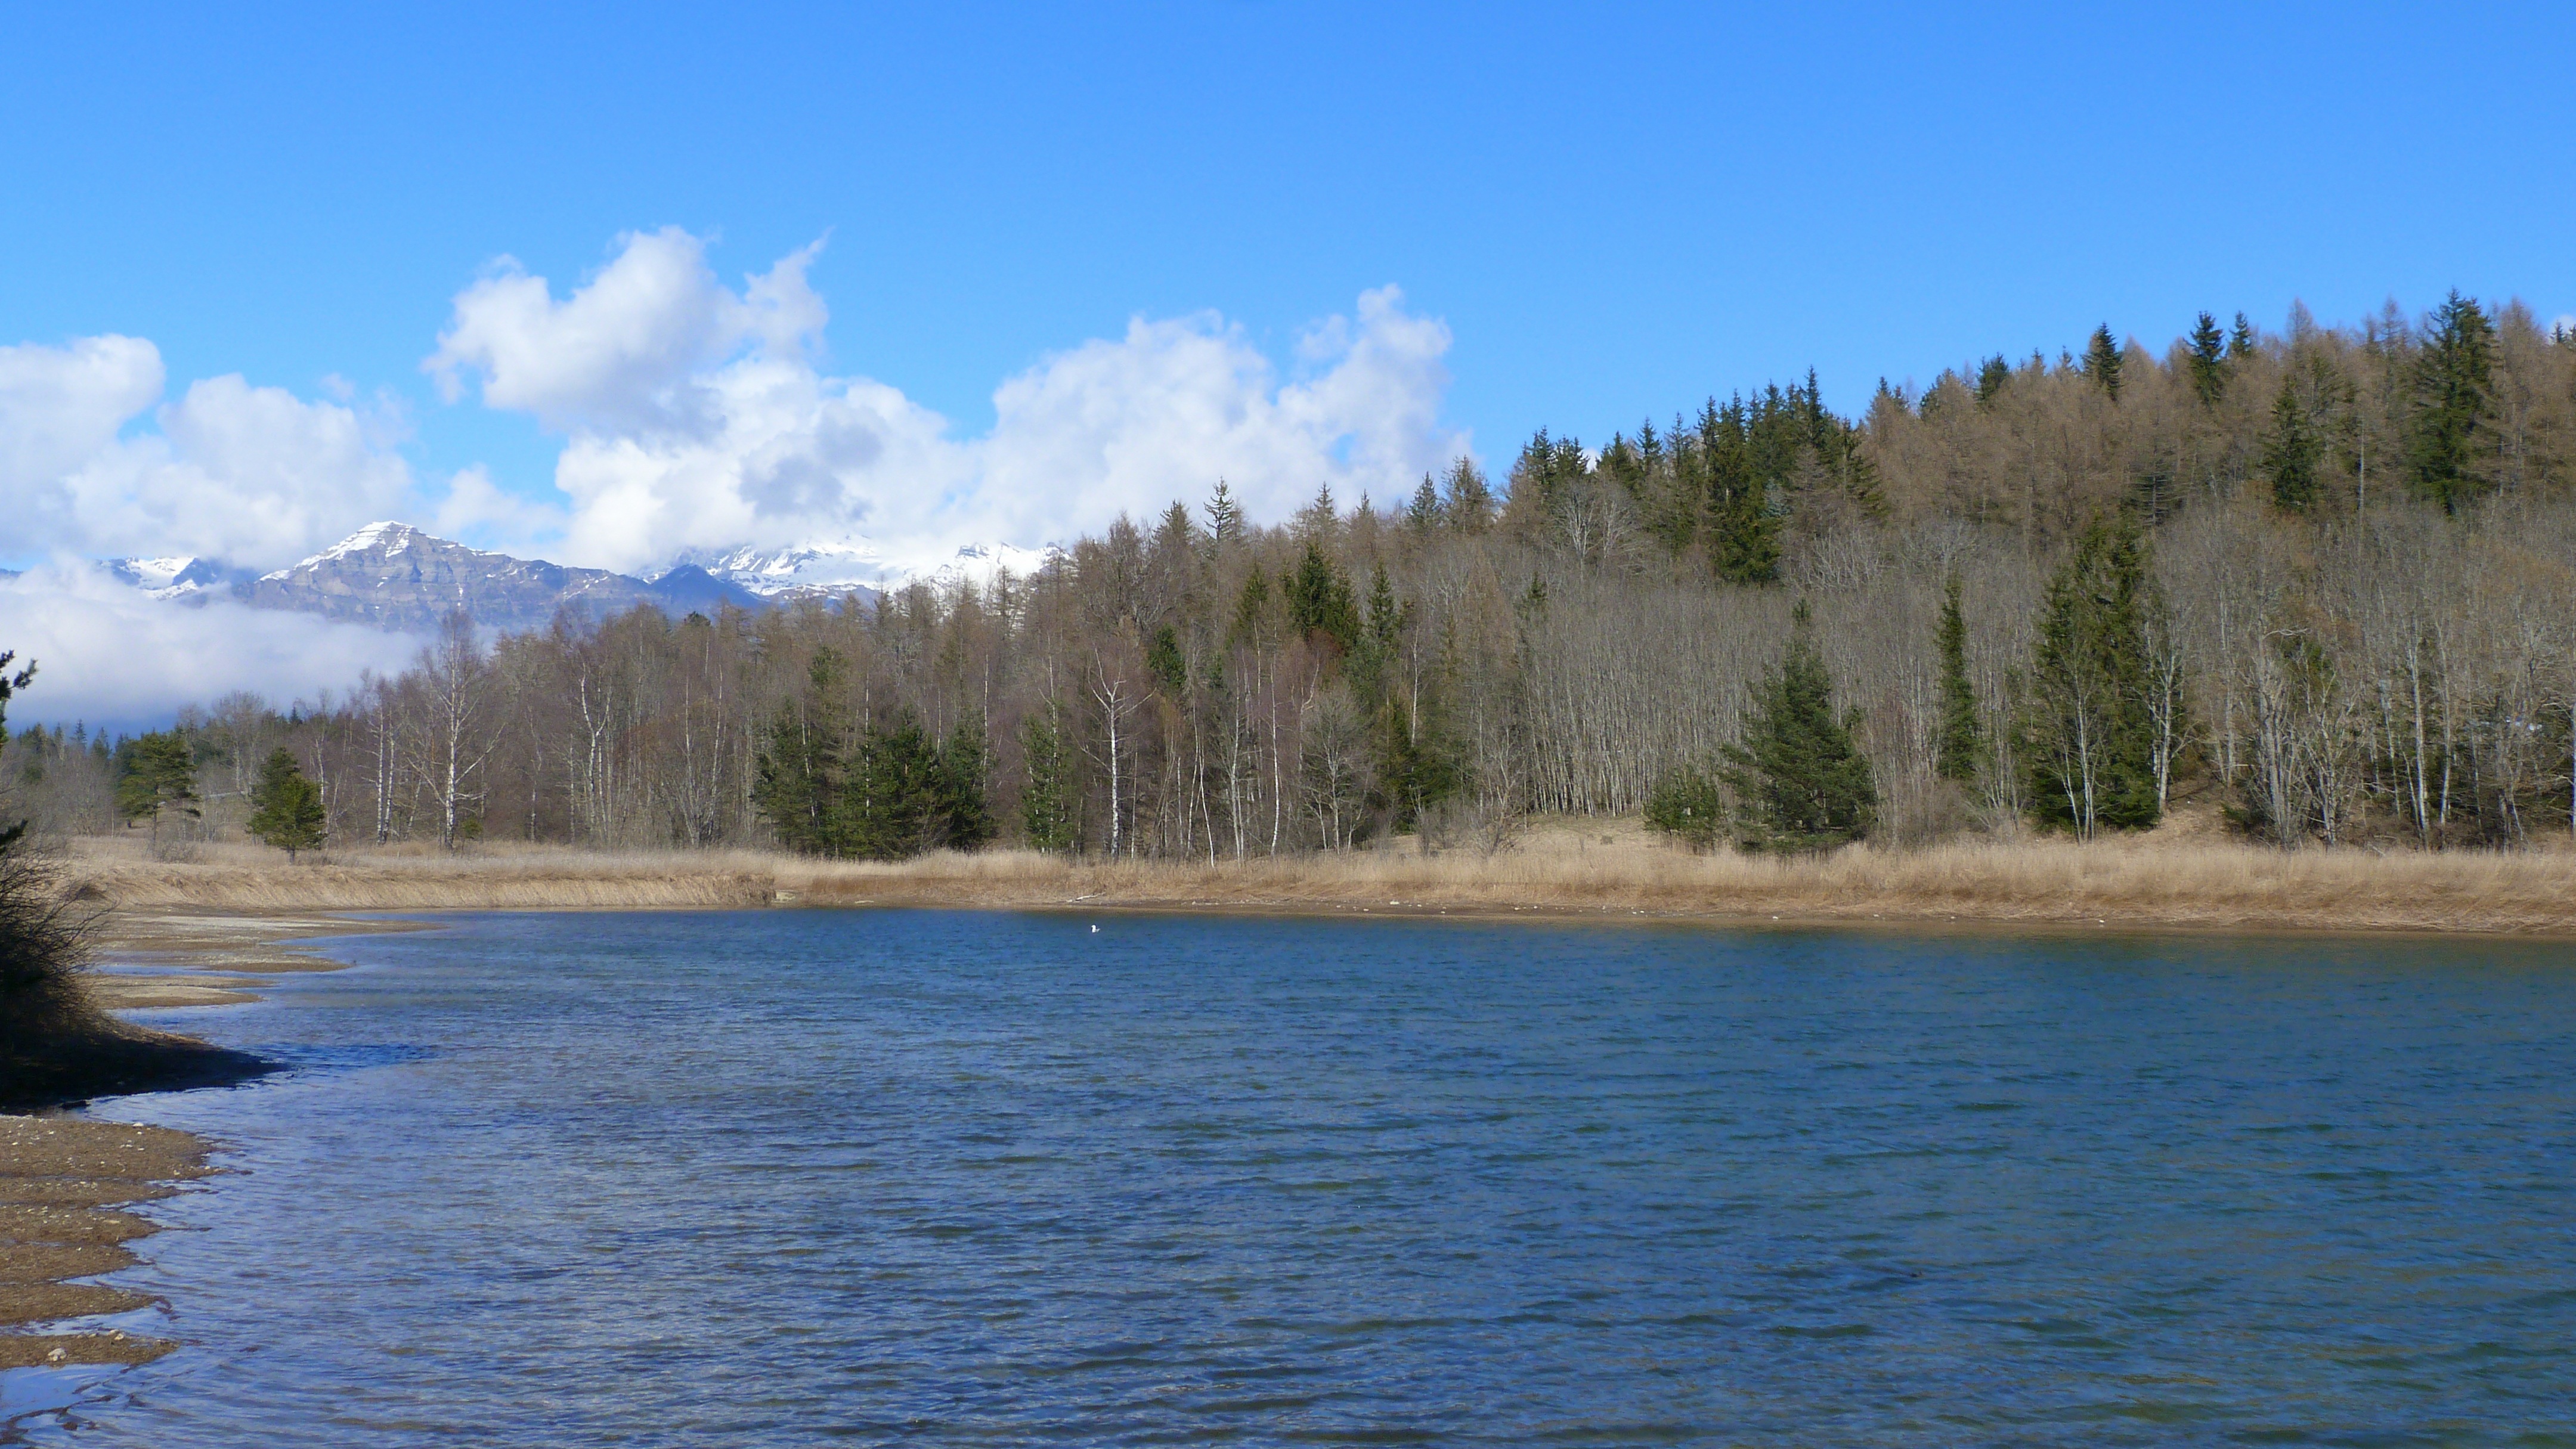
landscape, water, nature, forest, wilderness, mountain, sky, lake, river, pond, spring, rapid, blue, reservoir, body of water, clouds, alps, loch